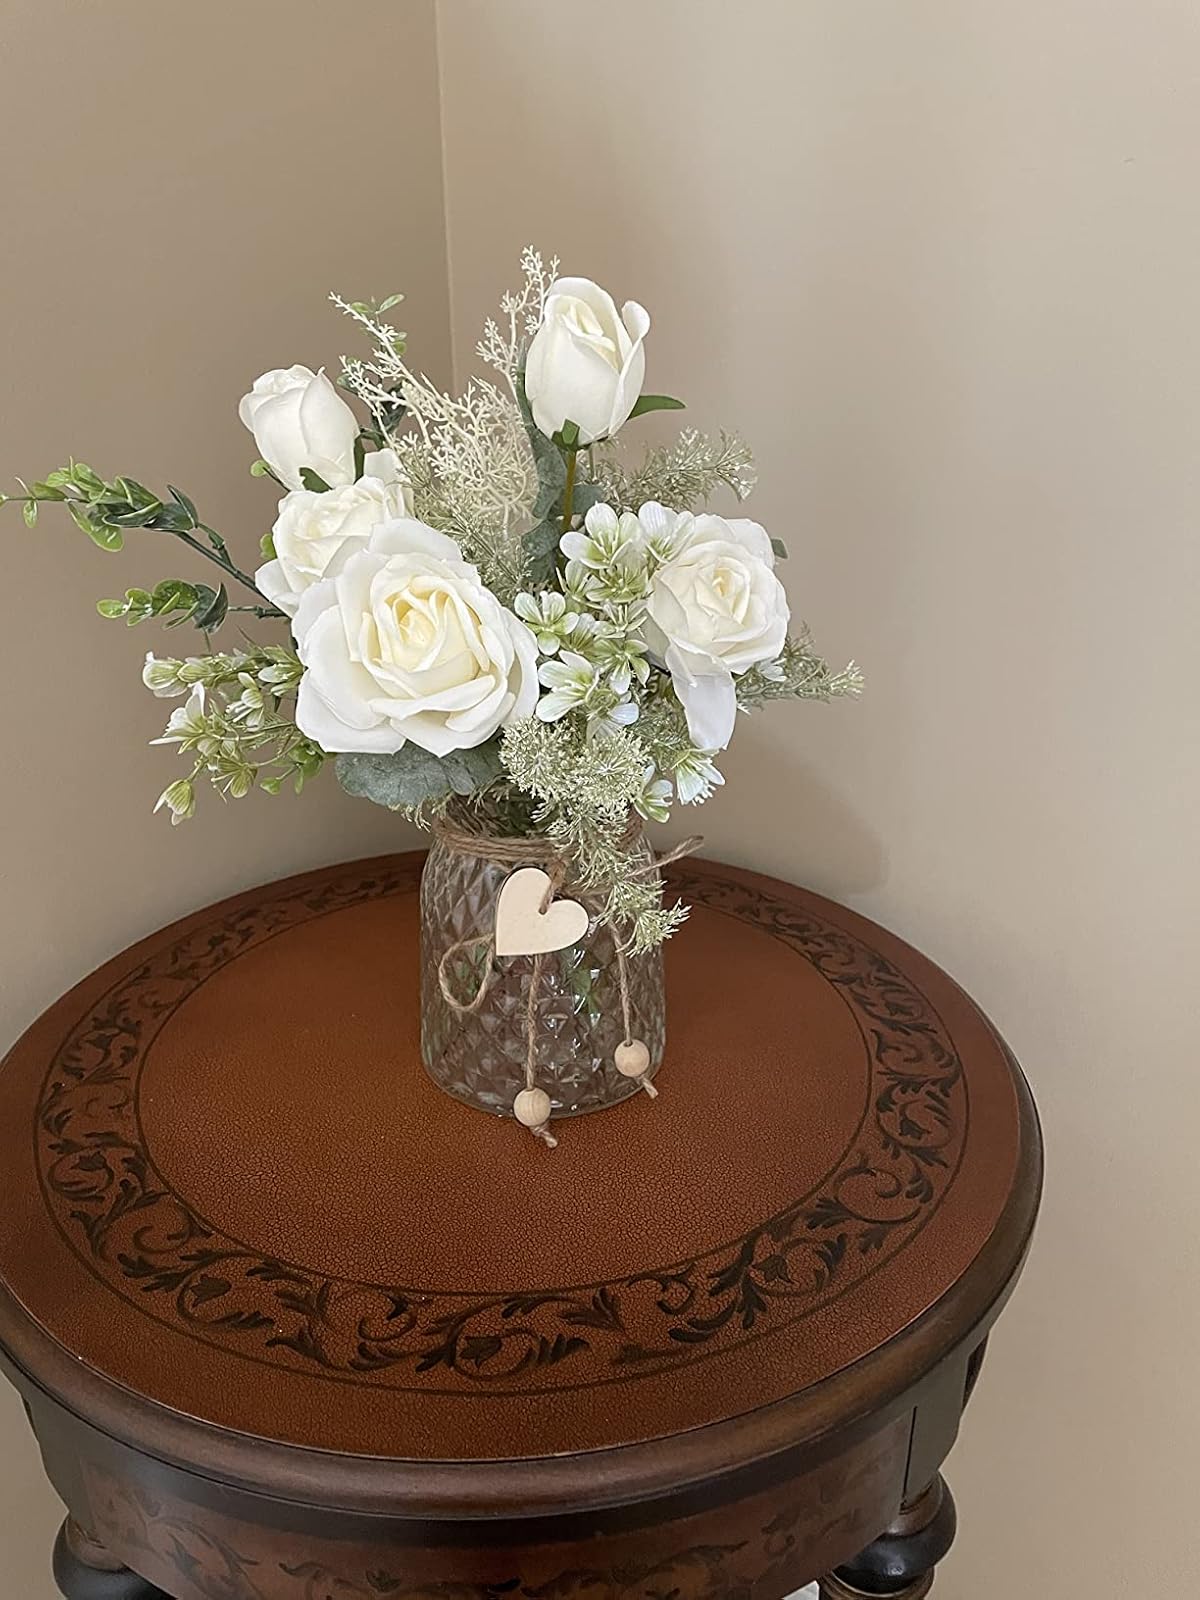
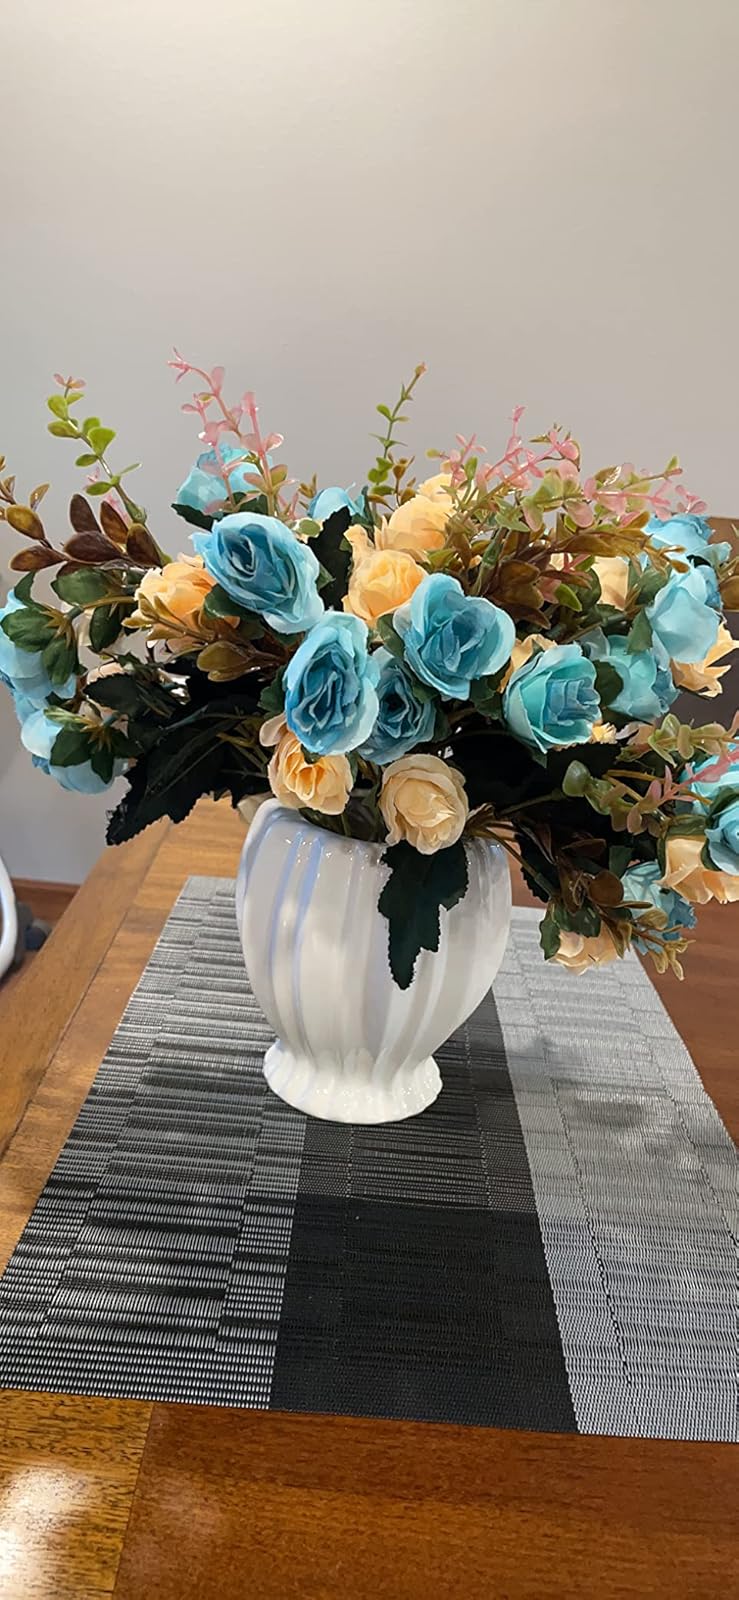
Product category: vase
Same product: no